North Central Texas Council of Governments

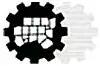
Logo

The North Central Texas Council of Governments or NCTCOG is a voluntary association of governments in the Dallas/Fort Worth Metroplex.